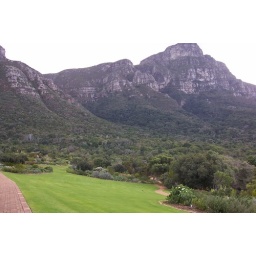
Kirstenbosch over looked by table mountain